Kazuhiko Masada

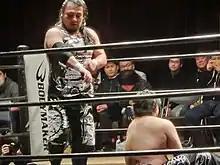
Mazada in 2019

(born May 23, 1975) is a Japanese professional wrestler, mostly known for his ring name Mazada (written in all capitals). He is one of the founding members of the renowned stable Tokyo Gurentai along with Nosawa Rongai and Kikuzawa.